Auglaize County, Ohio

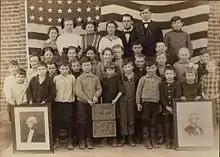
A 1915 class at Geyer School

The county's first courthouse, built in 1851 for $11,499, was in use until 1894, when the current courthouse opened. Occupying an entire city block, the courthouse and its adjacent powerhouse cost $259,481. Some 85 men took 18 months to construct it, starting on July 2, 1893. Built of Berea sandstone with tile floors, the courthouse was highly fire-resistant. The boilers for heating and power generation, a significant cause of fire at the time, were in a separate powerhouse. Steam-driven dynamos produced the electricity that, along with steam for heating and hot water, was fed to the building via an underground conduit. The courthouse marked its centennial in 1994, and remains the seat of the county's courts, along with the much newer West Municipal Court in St. Marys.